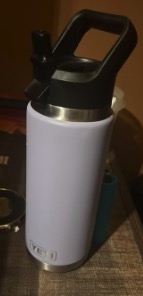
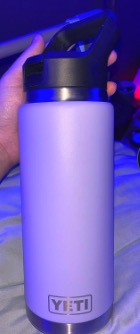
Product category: misc
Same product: yes